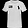
Label: T - shirt / top